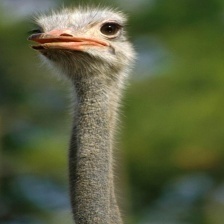
Species: OSTRICH
Scientific name: STRUTHIO CAMELUS